Yavi

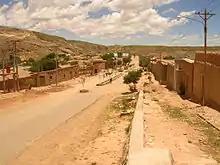
Yavi

Yavi is a rural municipality and village in Jujuy Province in Argentina. Nearby is the site of the Battle of Yavi (1816) in Argentina's war of independence.